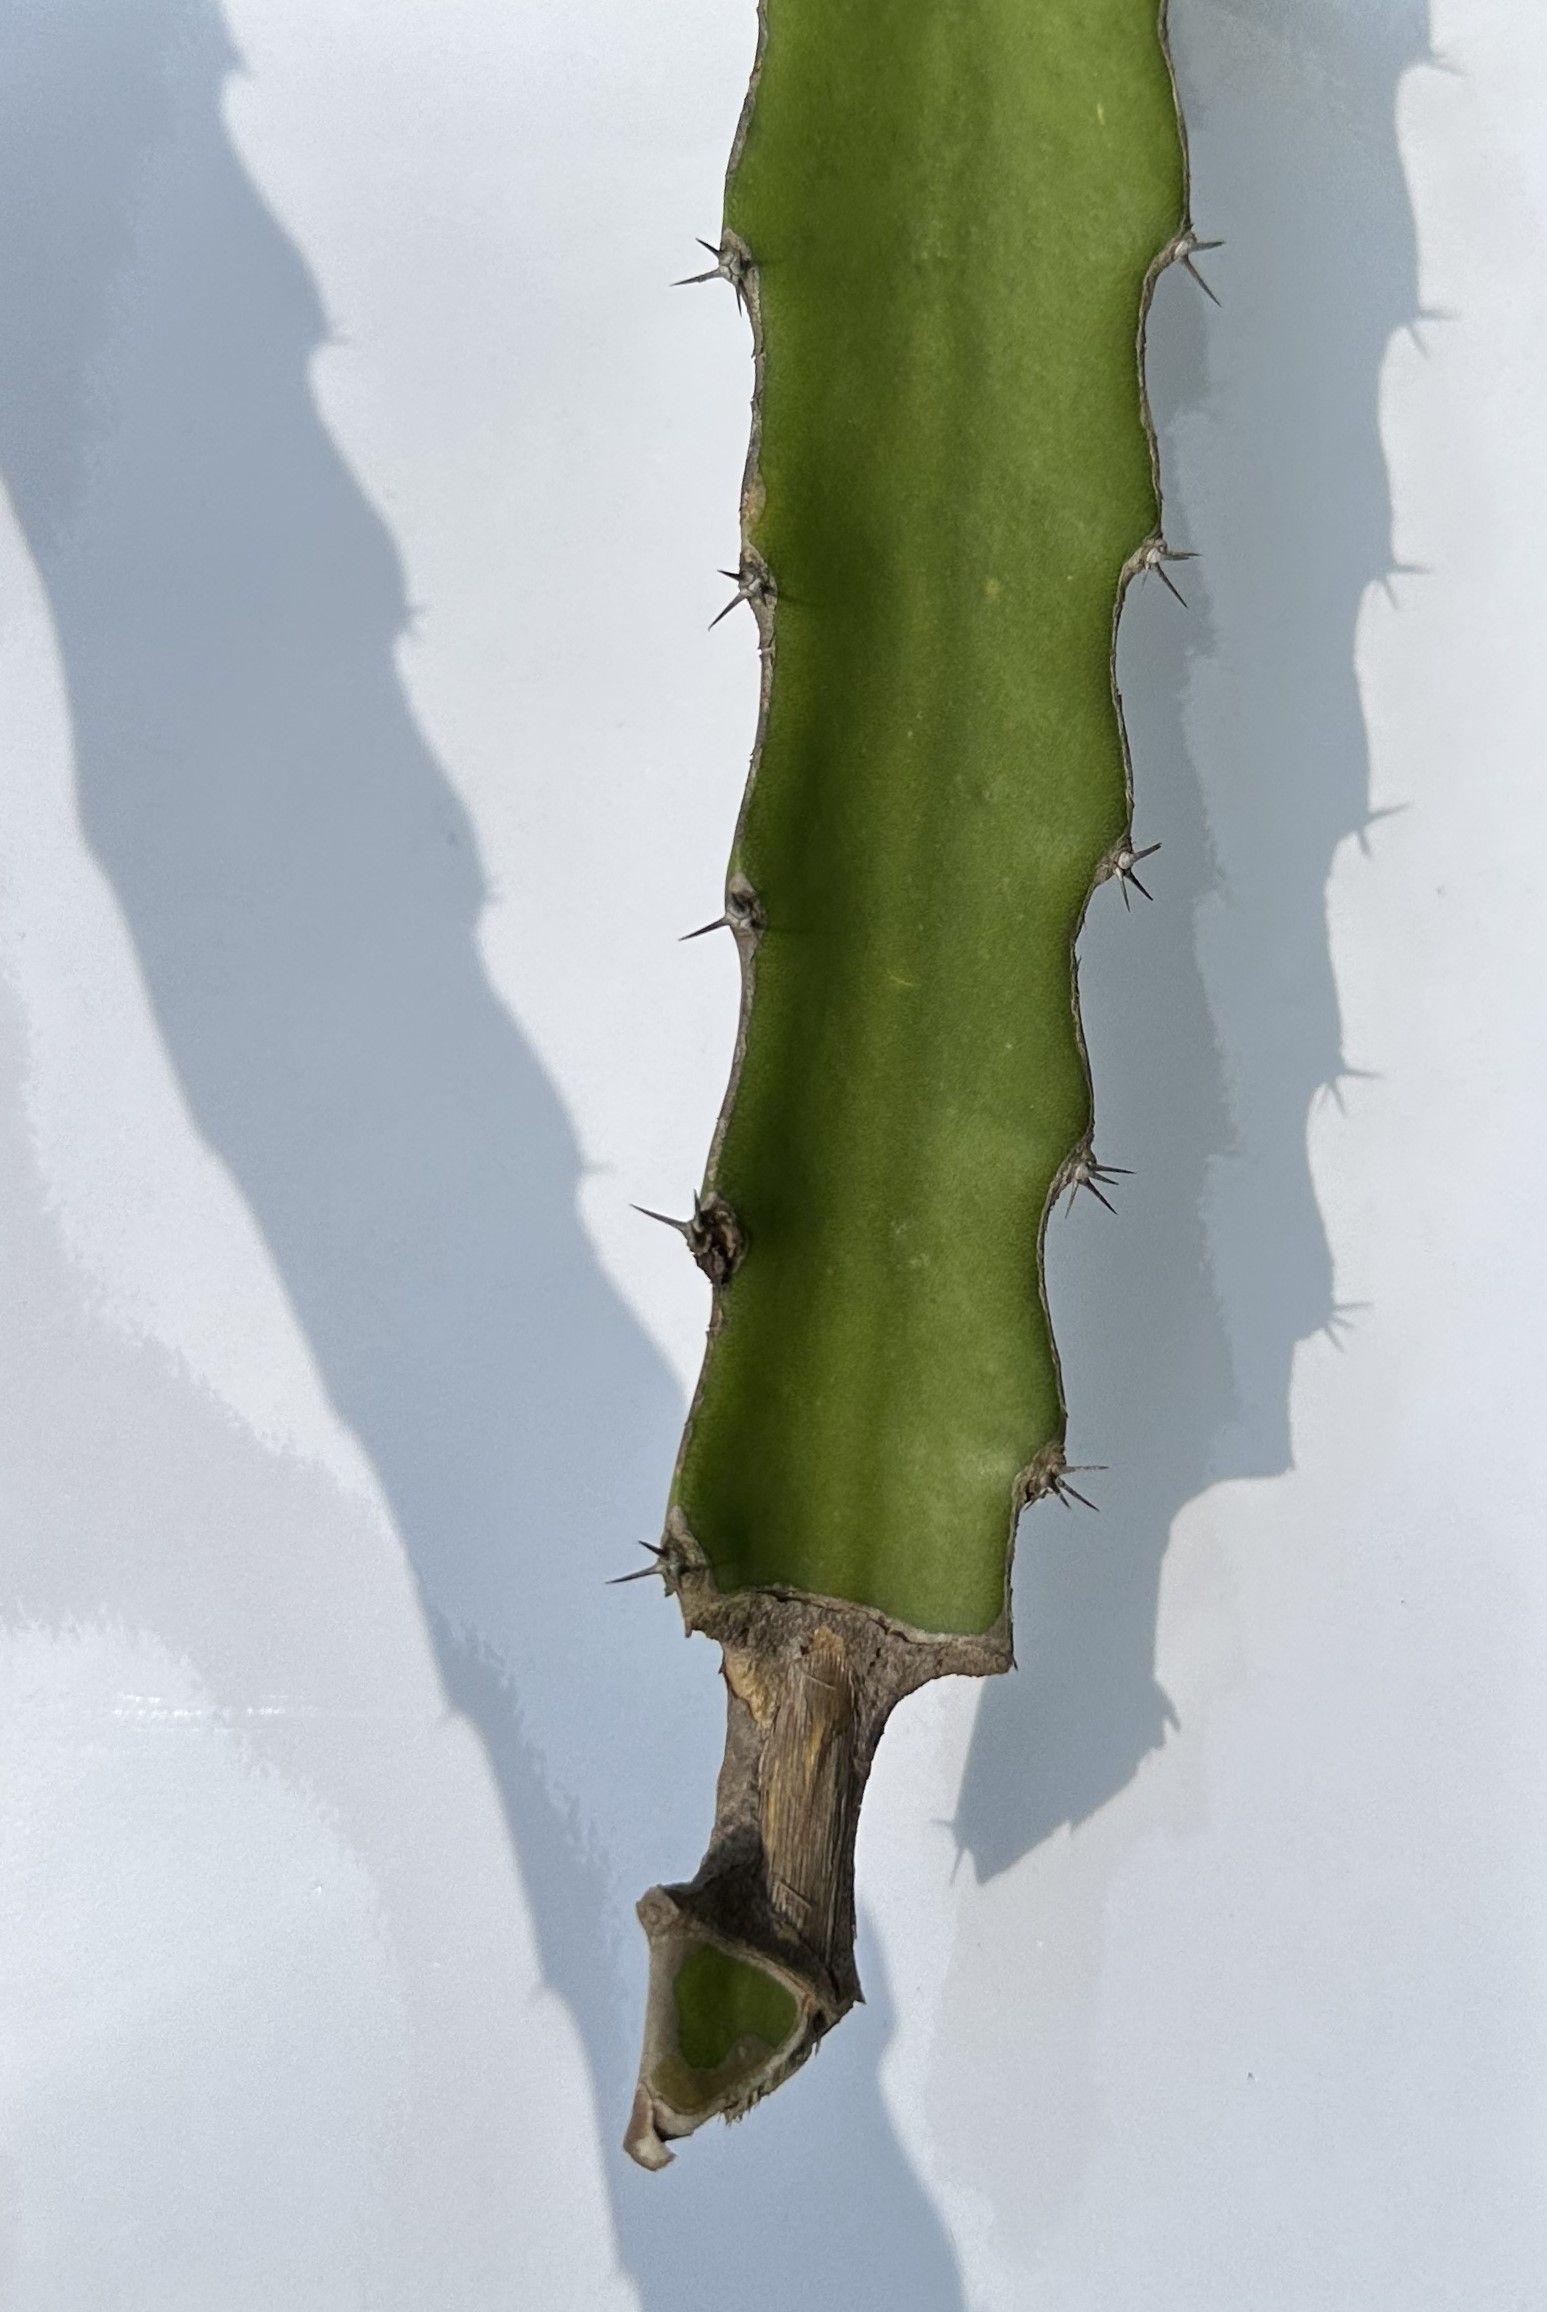
Label: Good leaf